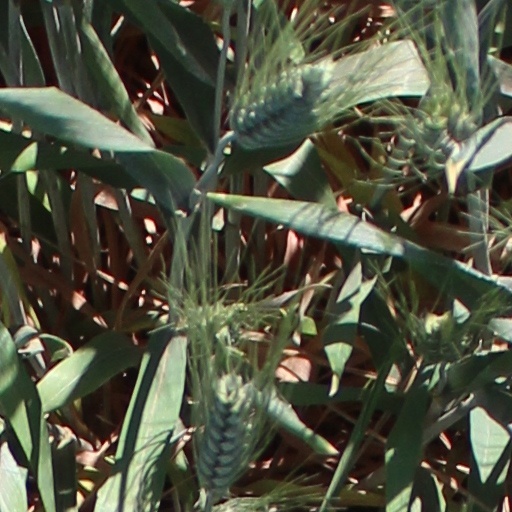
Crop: wheat